Meteorological history of Hurricane Laura

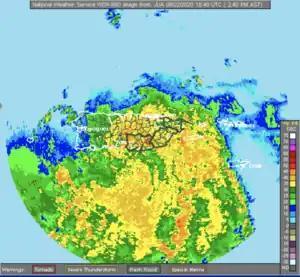
Radar image showing Tropical Storm Laura passing south of Puerto Rico on August 22.

Initial aircraft reconnaissance into the system late on August 20 into August 21 revealed a poorly organized system with an ill-defined, elongated surface low. Furthermore, the system's mid-level circulation was displaced several hundred miles southeast of the assumed surface circulation. During the early part of August 21, the depression may have degenerated into a tropical wave, although the NHC continued to issue advisories on the system. The depression continued to struggle because of significant mid-level wind shear, dry air, and its fast forward motion of over . However, a Hurricane Hunters flight on August 21 observed gale-force winds and a center farther south then previously estimated. Consequently, the National Hurricane Center upgraded the depression to a tropical storm and named it "Laura" at 13:05 UTC; post-storm analysis determined that the system had become a tropical storm around 12:00 UTC. This made Laura the earliest twelfth named Atlantic storm ever recorded, beating the record of Hurricane Luis of 1995 by eight days. At the time, Laura was located around east-southeast of the northern Leeward Islands and had maximum sustained winds of and a minimum central pressure of . Despite being stronger, Laura remained poorly organized due to moderate wind shear as it moved over the Leeward Islands, with most of its convection and strongest winds located north and east of the center of circulation. Continuing west-northwestward with no change in strength, Laura made its first landfall in Antigua around 20:30 UTC before making landfall in Nevis around 23:30 UTC. Eventually, Laura became slightly better organized and it strengthened a little as it passed south of Puerto Rico, although its center remained elongated. During the afternoon of August 22, a strong mesocyclone within the storm's broader circulation impacted Puerto Rico; sustained winds associated with this feature reached in Las Marías, although this was not representative of the storm's actual intensity. Laura then made landfall near San Pedro de Macorís, Dominican Republic at around 04:30 UTC on August 23 with 1-minute sustained winds of and a pressure of 1004 mbars (29.64 inHg).